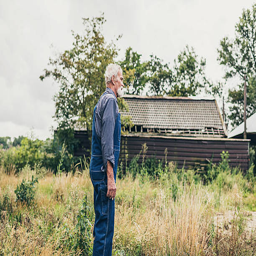
senior farmer looking to the distance at the farm